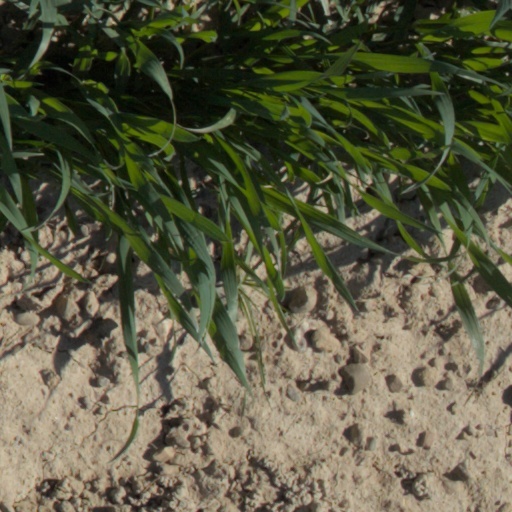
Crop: wheat